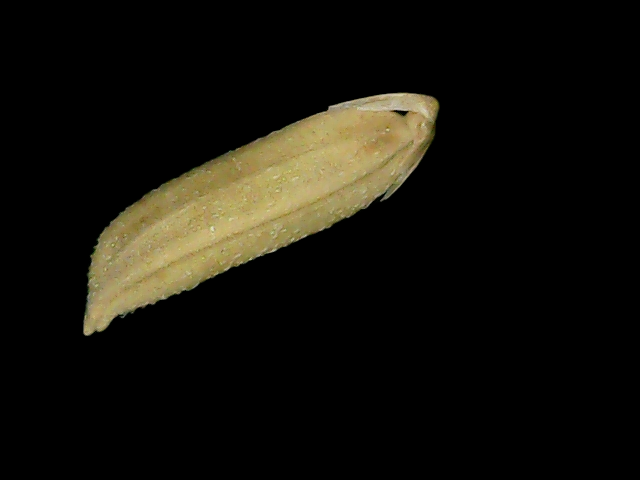
Rice variety: Bd75